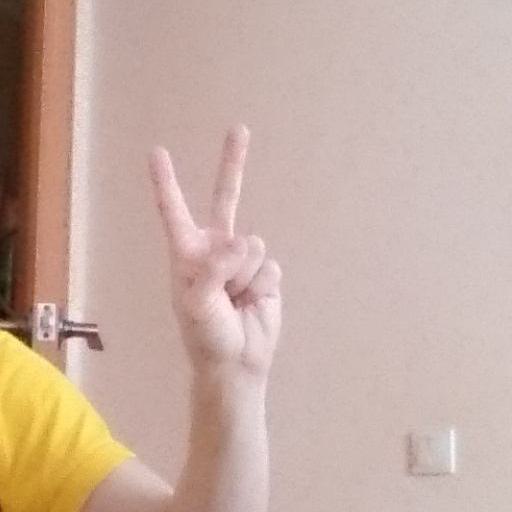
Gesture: peace